Fishing bait

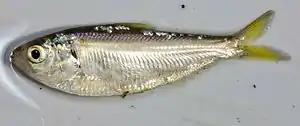
Threadfin shad ("Dorosoma petenense"), a freshwater forage fish commonly captured as live bait

The natural bait angler, with few exceptions, will use a common prey species of the fish as an attractant. The natural bait used may be alive or dead. Common natural baits include worms (most commonly earthworm and bloodworm), leeches (notably bait-leech "Nephelopsis obscura"), insects (both adults and larvae), minnows, frogs, salamanders and crayfish. Natural baits are effective due to the lifelike texture, odor and color of the bait presented. Studies show that natural baits like croaker and shrimp are more recognized by the fish and are more readily accepted.